Hua Hin district

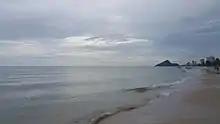
Hua Hin Beach, from Marrakesh Resort

The quality of the waters of the Gulf of Thailand off central Hua Hin were rated " good to fair" in 2016 by the Pollution Control Department.